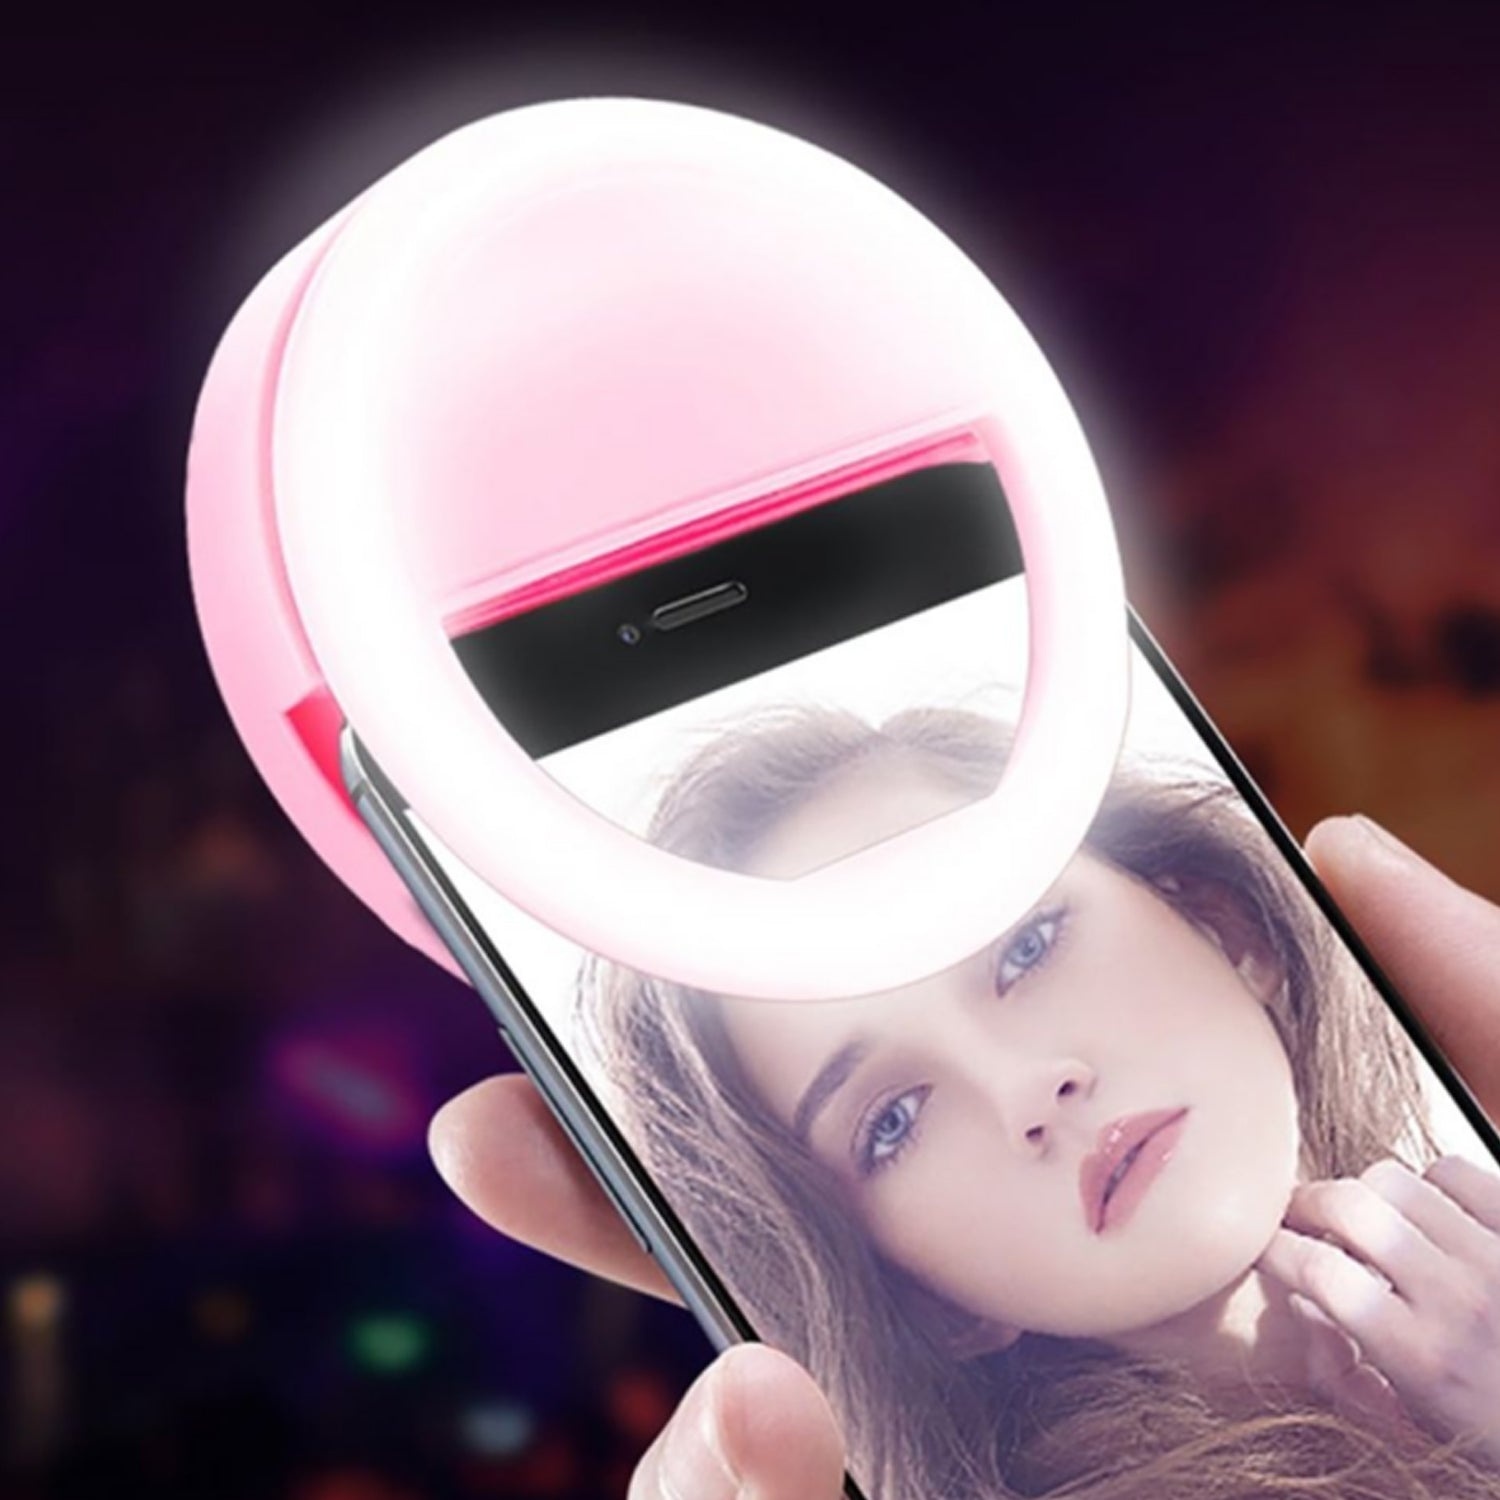
Phone Selfie Ring Light – Battery Operated Clip-On Light for Smartphone Photography (Battery Not Included)
12881 Phone Selfie Light Selfie Ring Light Selfie Light for Smartphone Selfie Light for Phone Battery Operated Selfie Ring Light (Battery Not Included) Description:- Selfie ring light for phone:- provides supplemental or side lighting for photography whenever you have low light conditions. It also helps you to get higher quality pictures and videos when natural light is not available. Selfie ring light for smartphone:- With this selfie ring light, you will be able to take great selfies in dark areas or whenever natural light is not available. Phone selfie light:- With 3 different levels of brightness, you'll find the perfect lighting needed for your photos. Selfie ring light:- this LED selfie light ring fill light is designed for selfie lover. Dimensions:- Volu. Weight (Gm) :- 114 Product Weight (Gm) :- 84 Ship Weight (Gm) :- 114 Length (Cm) :- 13 Breadth (Cm) :- 10 Height (Cm) :- 4
Brand: Junagadh Warehouse
Category: Electronics > Communications > Telephony > Mobile & Smart Phone Accessories > Mobile Phone Camera Accessories > Lighting Kits